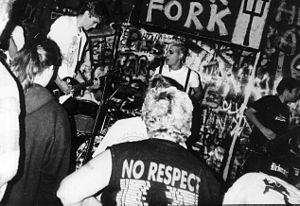
Link 80 est un groupe de punk rock et ska punk américain, originaire de la Baie de San Francisco.